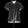
Label: Shirt